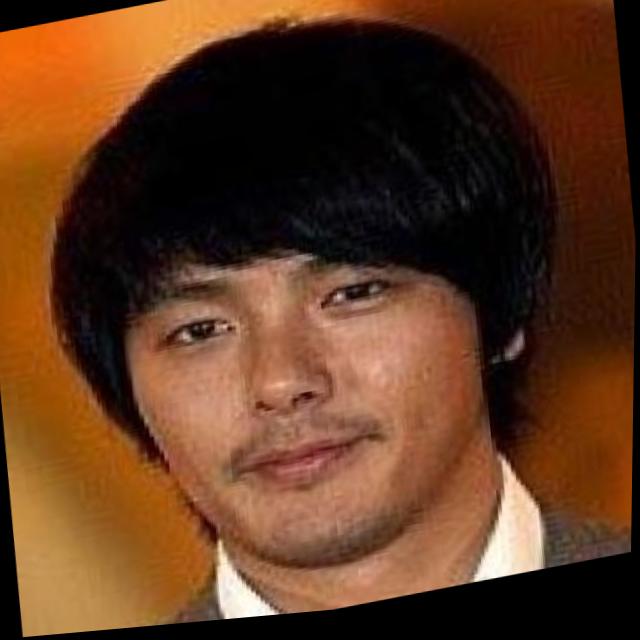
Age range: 21-44